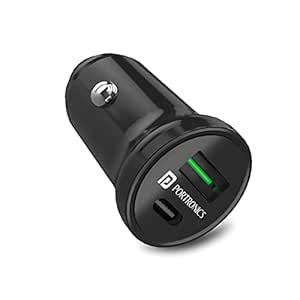
Portronics CarPower Mini Car Charger with Dual Output
Category: Electronics
Price: 337 (list price: 699)
Rating: 4.2 (4,969 ratings)
About this product: [POWERFUL DUAL PORTS]: It is one most powerful car charging device that provides 18W output with dual ports. You can simultaneously charge two devices at one go.|[COMPACT SIZE & PERFECT FIT]: Portronics Car Power Mini has the most compact size that can be installed in any dashboard. It is one powerful charging device for your car with Type C PD 18W + QC 3.0A. It is compatible with all most all car models.|[FASTEST CHARGING]: With Portronics Car Power Mini, you can experience fastest charging. It provides you 50% charging at 30 minutes and it can be considered as one of the best travel partner for you.|[ULTRA-LIGHT CAR CHARGING]: Along with the most compact size, it is one device that is ultra-light in weight. The entire device is just 15.3 gms, 5.5 cm in height and 2.5cm in diameter.|[SMART PROTECTION CHIPS]: It has in-built smart protection chip that ensure protection from over-voltage, over- temperature, and prevent short circuits.